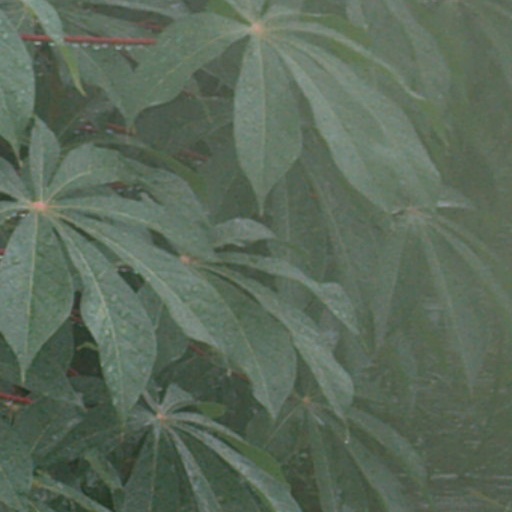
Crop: cassava